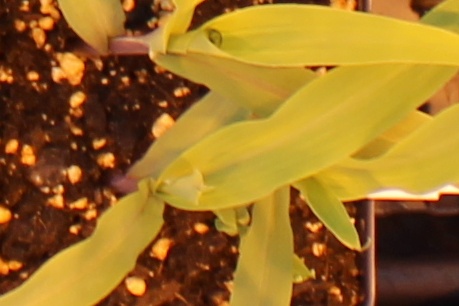
Label: Corn